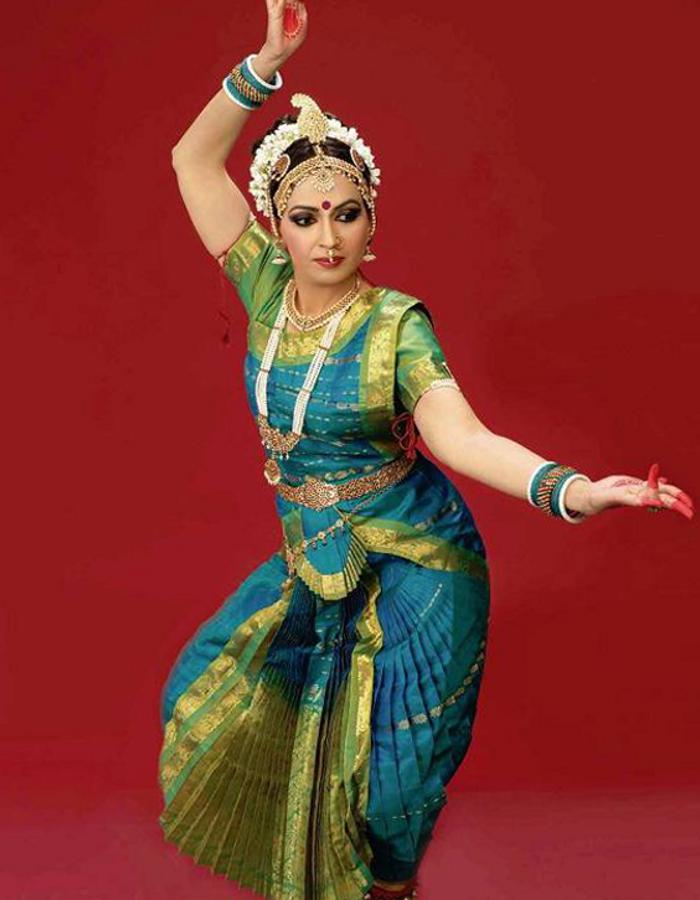
Dance form: bharatanatyam